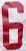
Number: 6